The Bellboy and the Playgirls

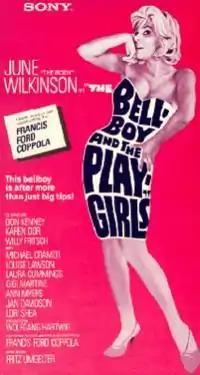

The Bellboy and the Playgirls is a 1962 American film by Francis Ford Coppola and Jack Hill. The film is a re-edited version of a West German film of 1958 originally titled " ", directed by Fritz Umgelter with Coppola and Hill shooting nudity inserted into the film for an American release.